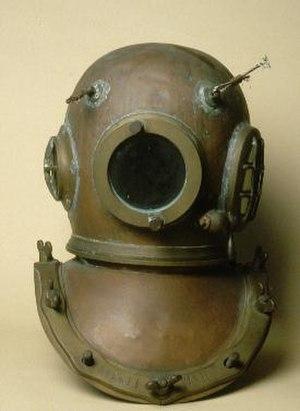
Augustus Siebe est un ingénieur allemand naturalisé britannique, principalement connu pour ses contributions au développement des équipements de plongée sous-marine.